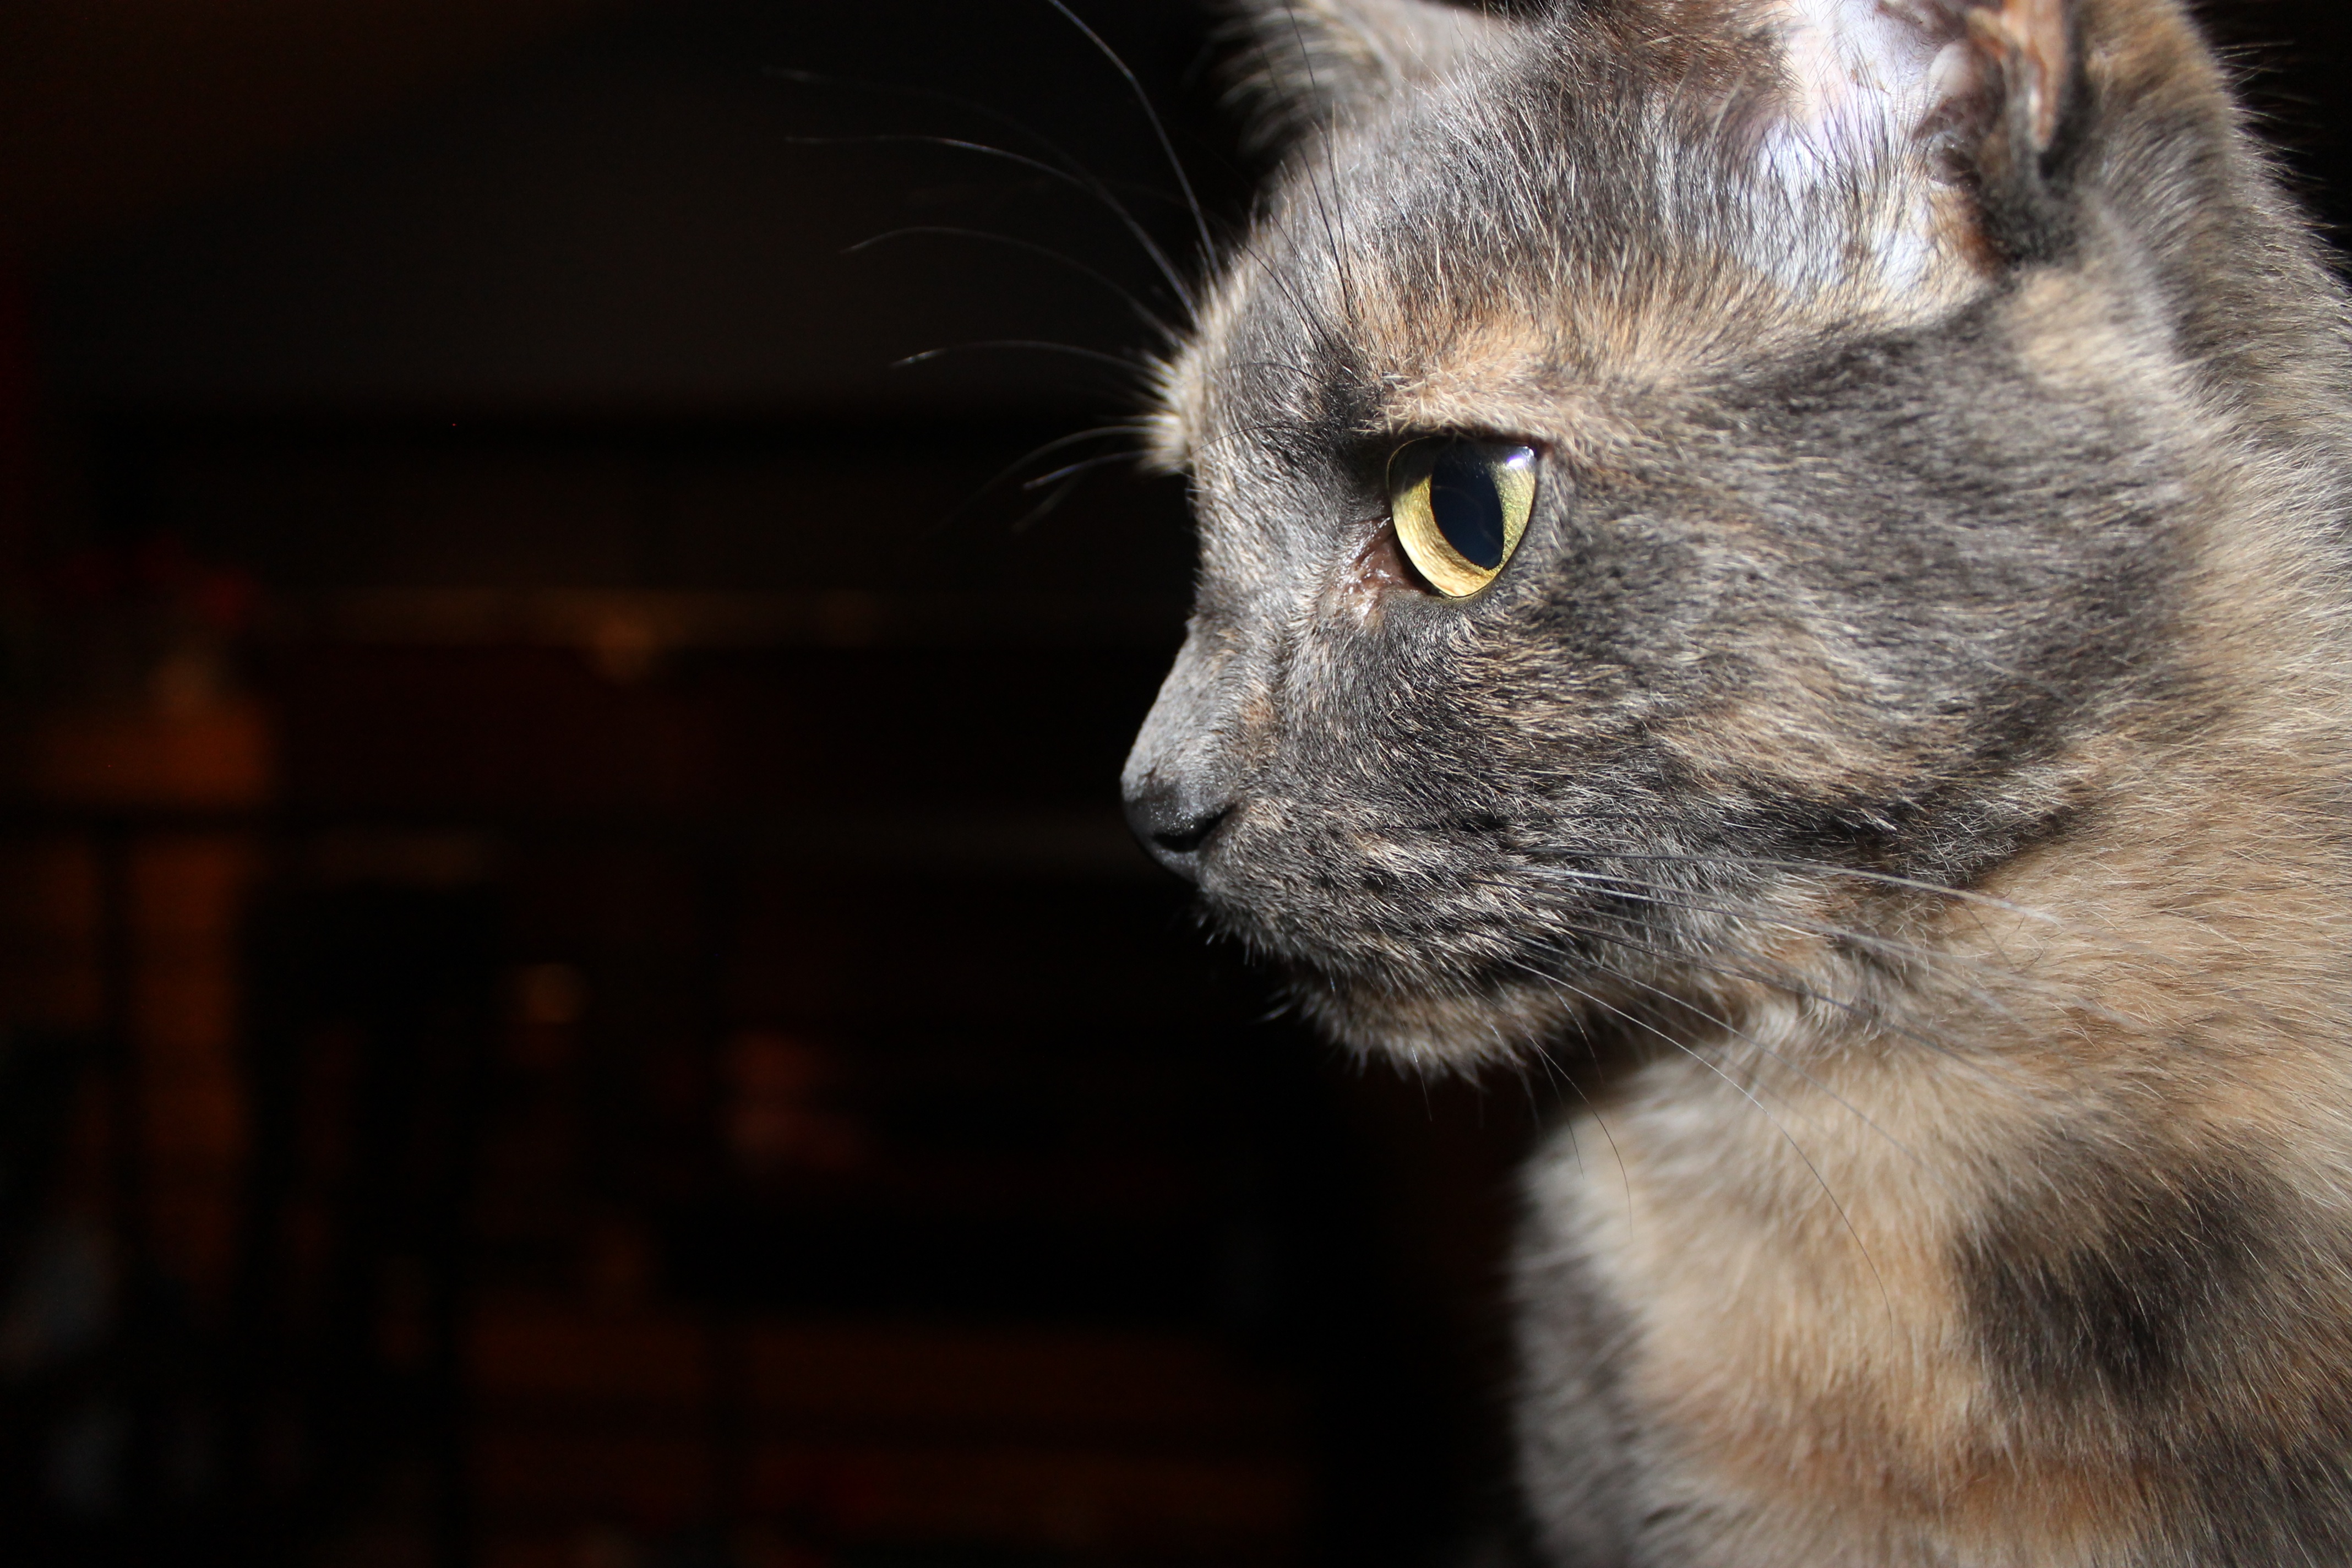
animal, cute, profile, looking, wild, pet, portrait, cat, feline, mammal, nose, whiskers, head, vertebrate, domestic, small to medium sized cats, cat like mammal, domestic short haired cat